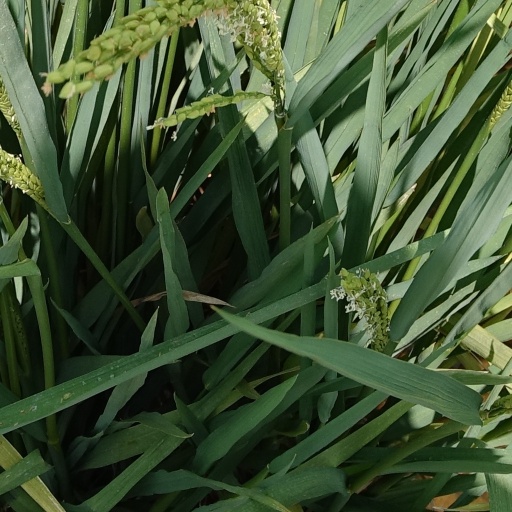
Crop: rice